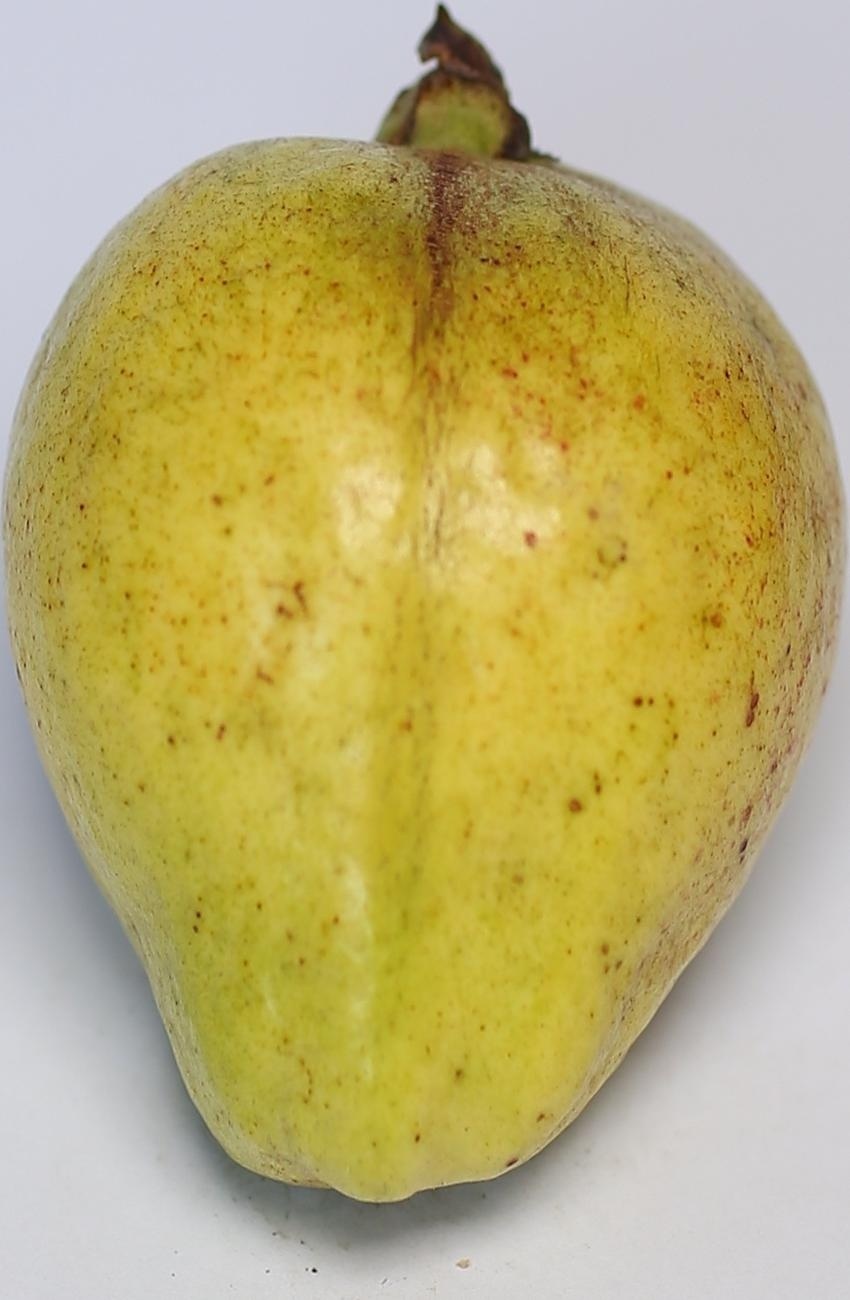
Maturity: mature-green
Variety: riyali